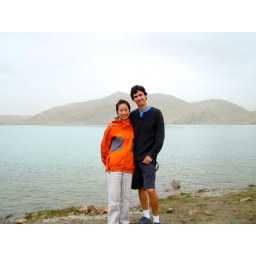
hard to capture how blue this lake was with the overcast light. Also, the really big mountains were in the clouds.